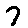
Label: 7